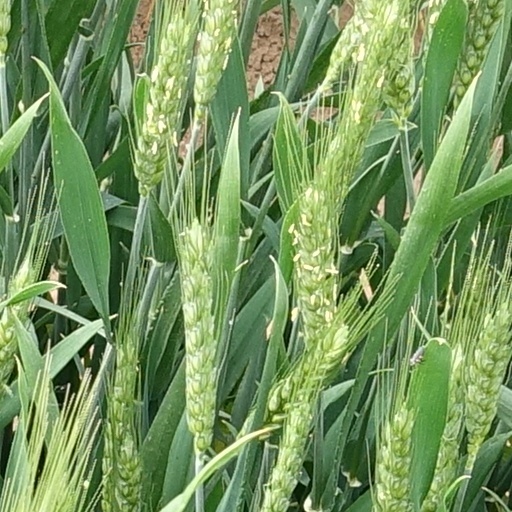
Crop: wheat